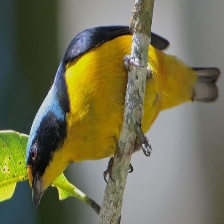
Species: ANTILLEAN EUPHONIA
Scientific name: EUPHONIA MUSICA